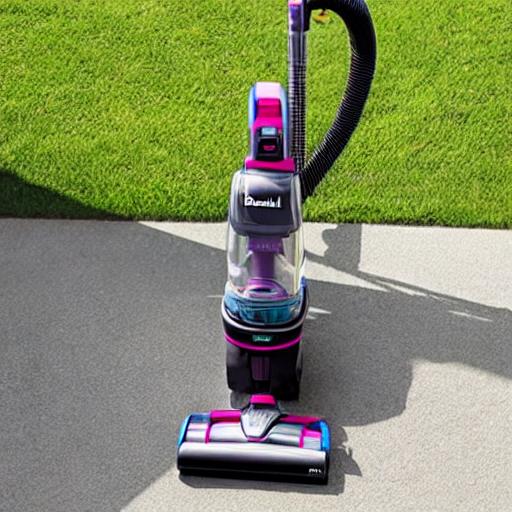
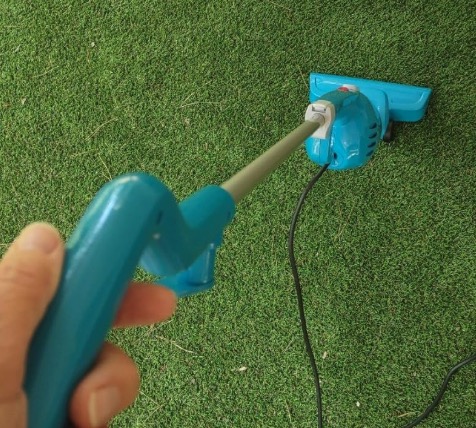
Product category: items_vacuum
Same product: no